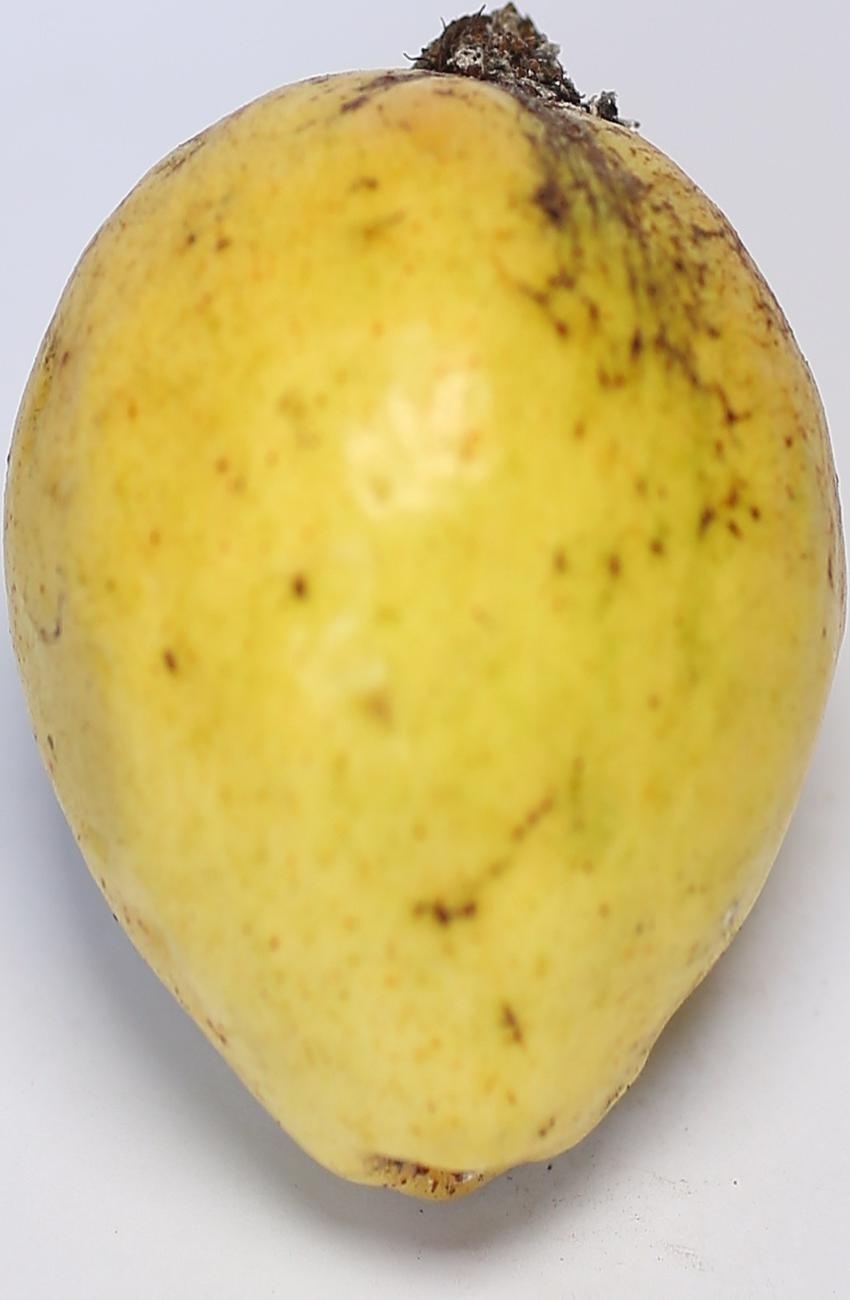
Maturity: ripe
Variety: riyali